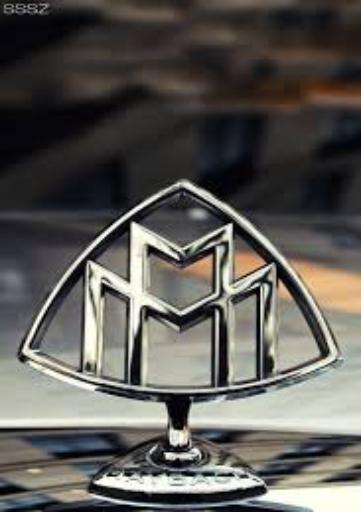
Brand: maybach-1
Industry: Transportation